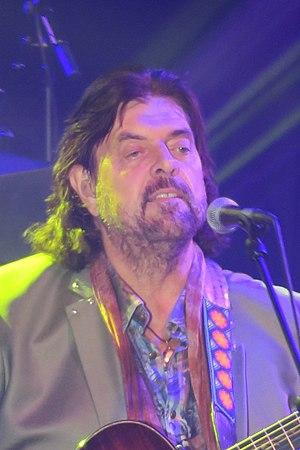
Alan Parsons, né le 20 décembre 1948 à Londres, est un musicien, ingénieur du son et producteur britannique. Il est surtout connu pour avoir fondé avec Eric Woolfson le groupe Alan Parsons Project.